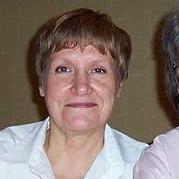
Age: 55